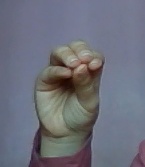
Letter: ha